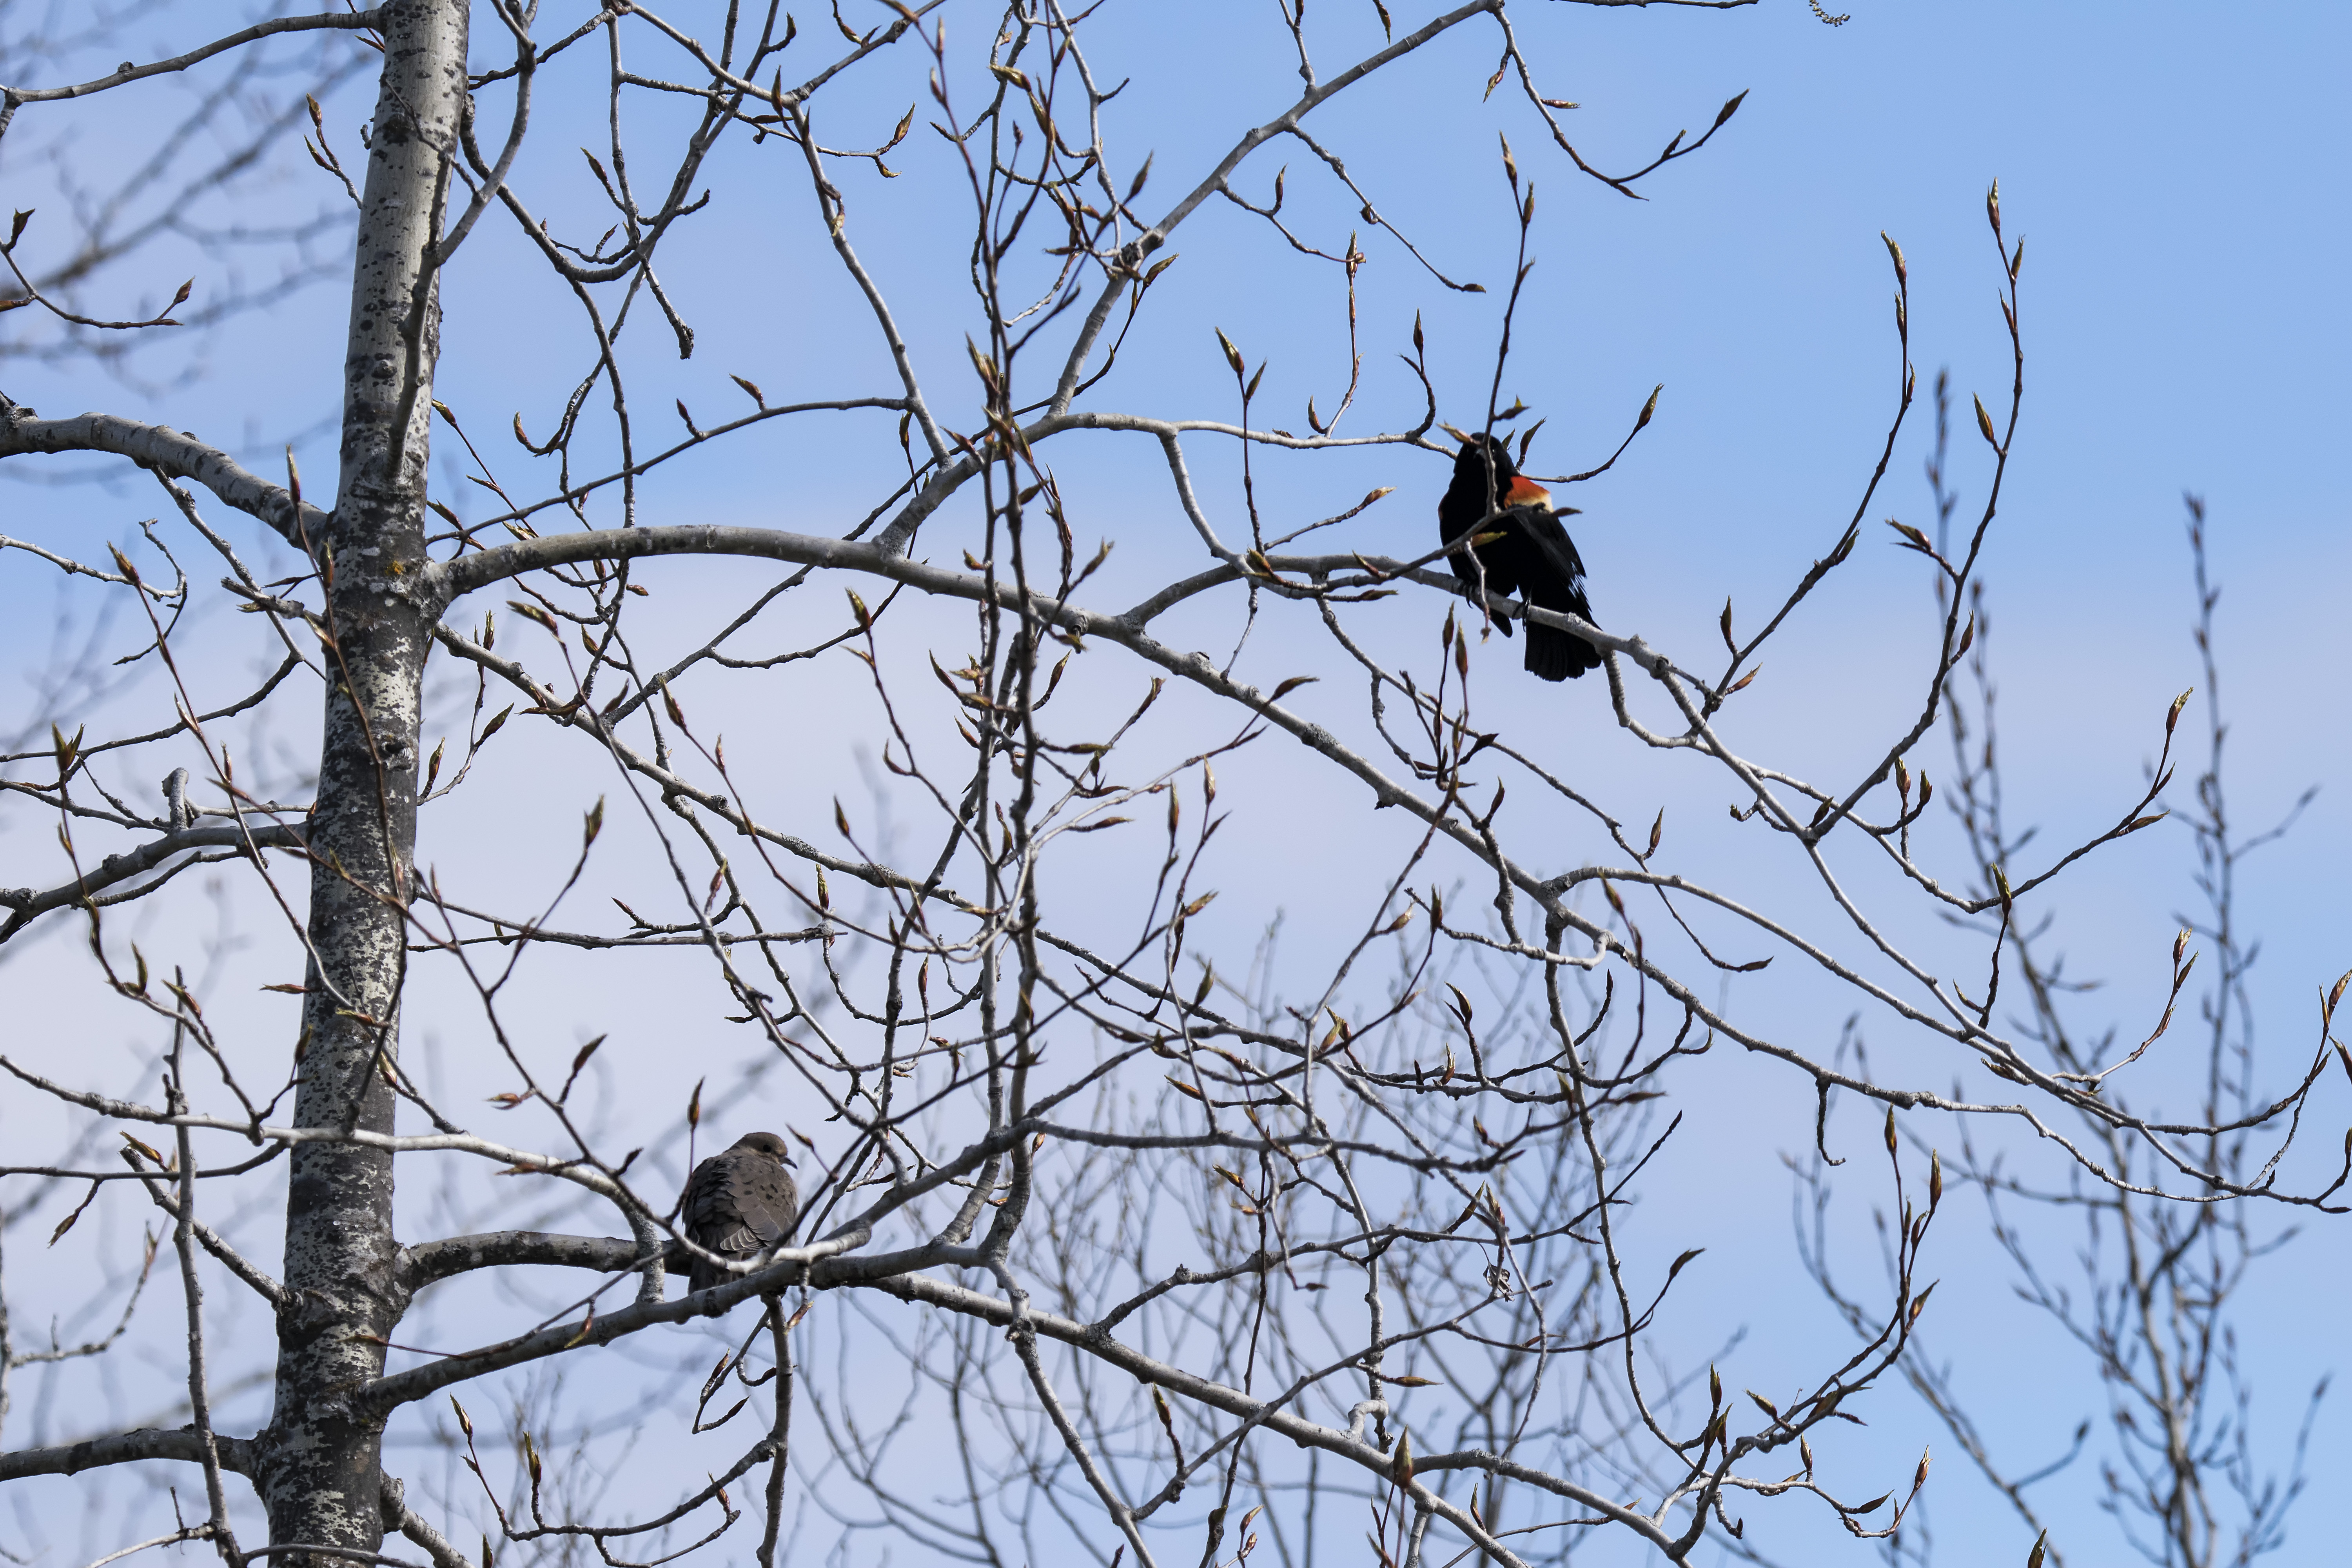
tree, branch, winter, bird, red, winged, crow, twig, canada, a, quebec, blackbird, sherbrooke, oiseau, carouge, paulettes, outdoor structure, perching bird